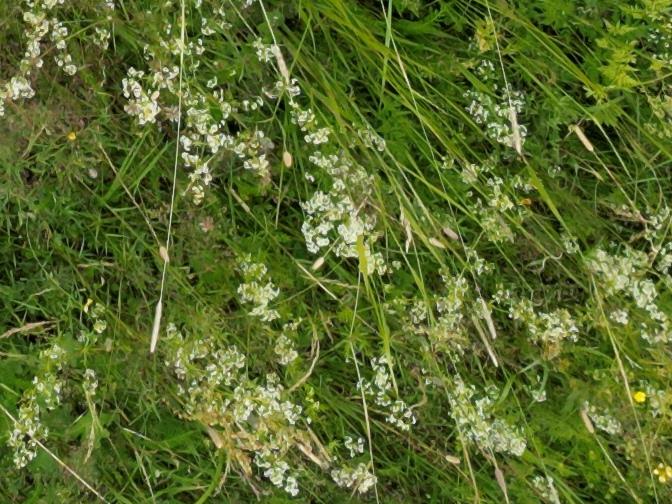
Flowers visible: yarrow flowers, yarrow flowers, yarrow flowers, yarrow flowers, yarrow flowers, yarrow flowers, yarrow flowers, yarrow flowers